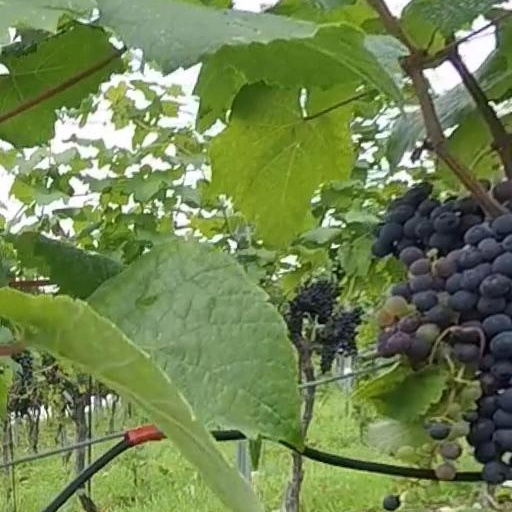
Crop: grape